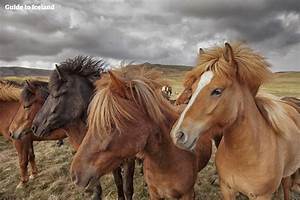
Label: horse